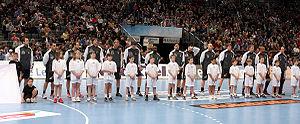
Le Club Balonmano Ciudad Real était un club de handball espagnol, basé à Ciudad Real puis à Madrid. Il était l'un des plus grands clubs de handball des années 2000, atteignant neuf finales de coupes d'Europe pour cinq victoires, deux Supercoupes d'Europe et trois Coupes du monde des clubs. Sur la scène nationale, dans le premier ou deuxième championnat le plus relevé du monde, le club a remporté pas moins de dix-neuf titres : cinq championnats, cinq Coupes du Roi, cinq Coupes ASOBAL et quatre Supercoupes d'Espagne.